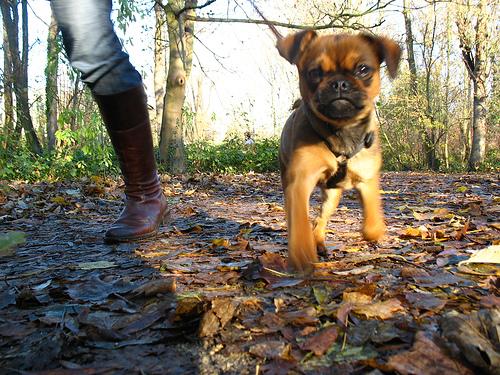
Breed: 209-n000042-Brabancon_griffo